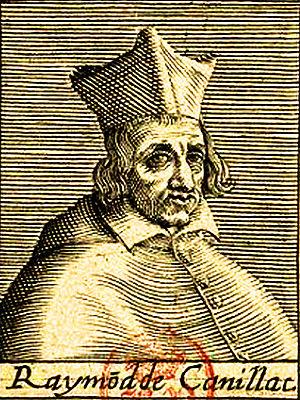
Cardinal Raymond de Canillac
Raymond de Canillac né à Canilhac vers 1300 et mort en 1373 est un prélat français.